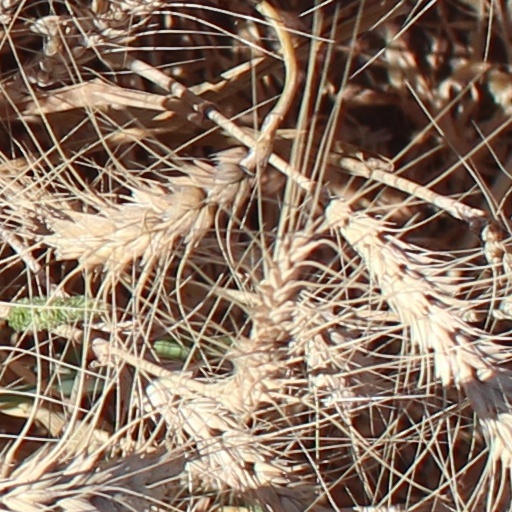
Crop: wheat